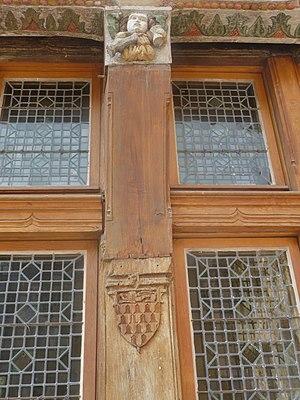
La cour. Ancienne maison du chapitre de la cathédrale, devenue relais de poste jusqu'au début du XIXe siècle This building is indexed in the Base Mérimée, a database of architectural heritage maintained by the French Ministry of Culture,
L'Hôtel du petit Louvre est un hôtel particulier situé à Troyes, en France. Il est inscrit monument historique en 1986.